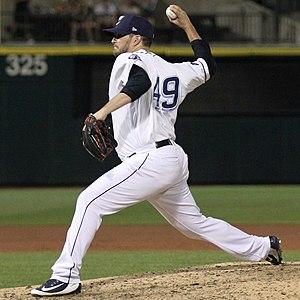
Evan Patrick Marshall est un lanceur de relève droitier des Ligues majeures de baseball jouant avec les Diamondbacks de l'Arizona.